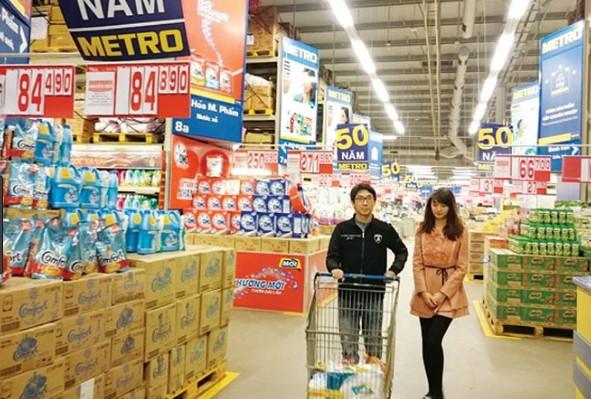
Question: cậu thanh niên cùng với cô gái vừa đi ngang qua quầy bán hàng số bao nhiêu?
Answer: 8a